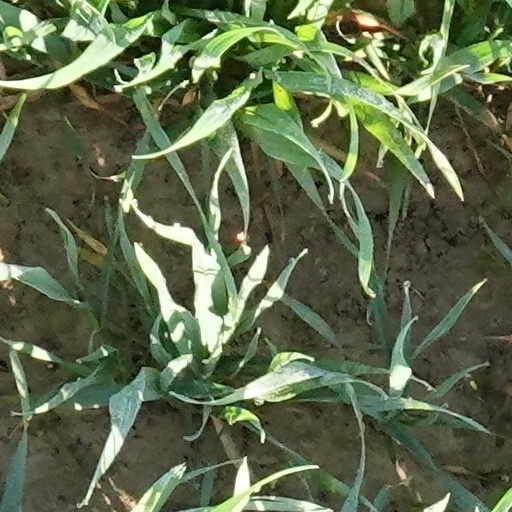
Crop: wheat